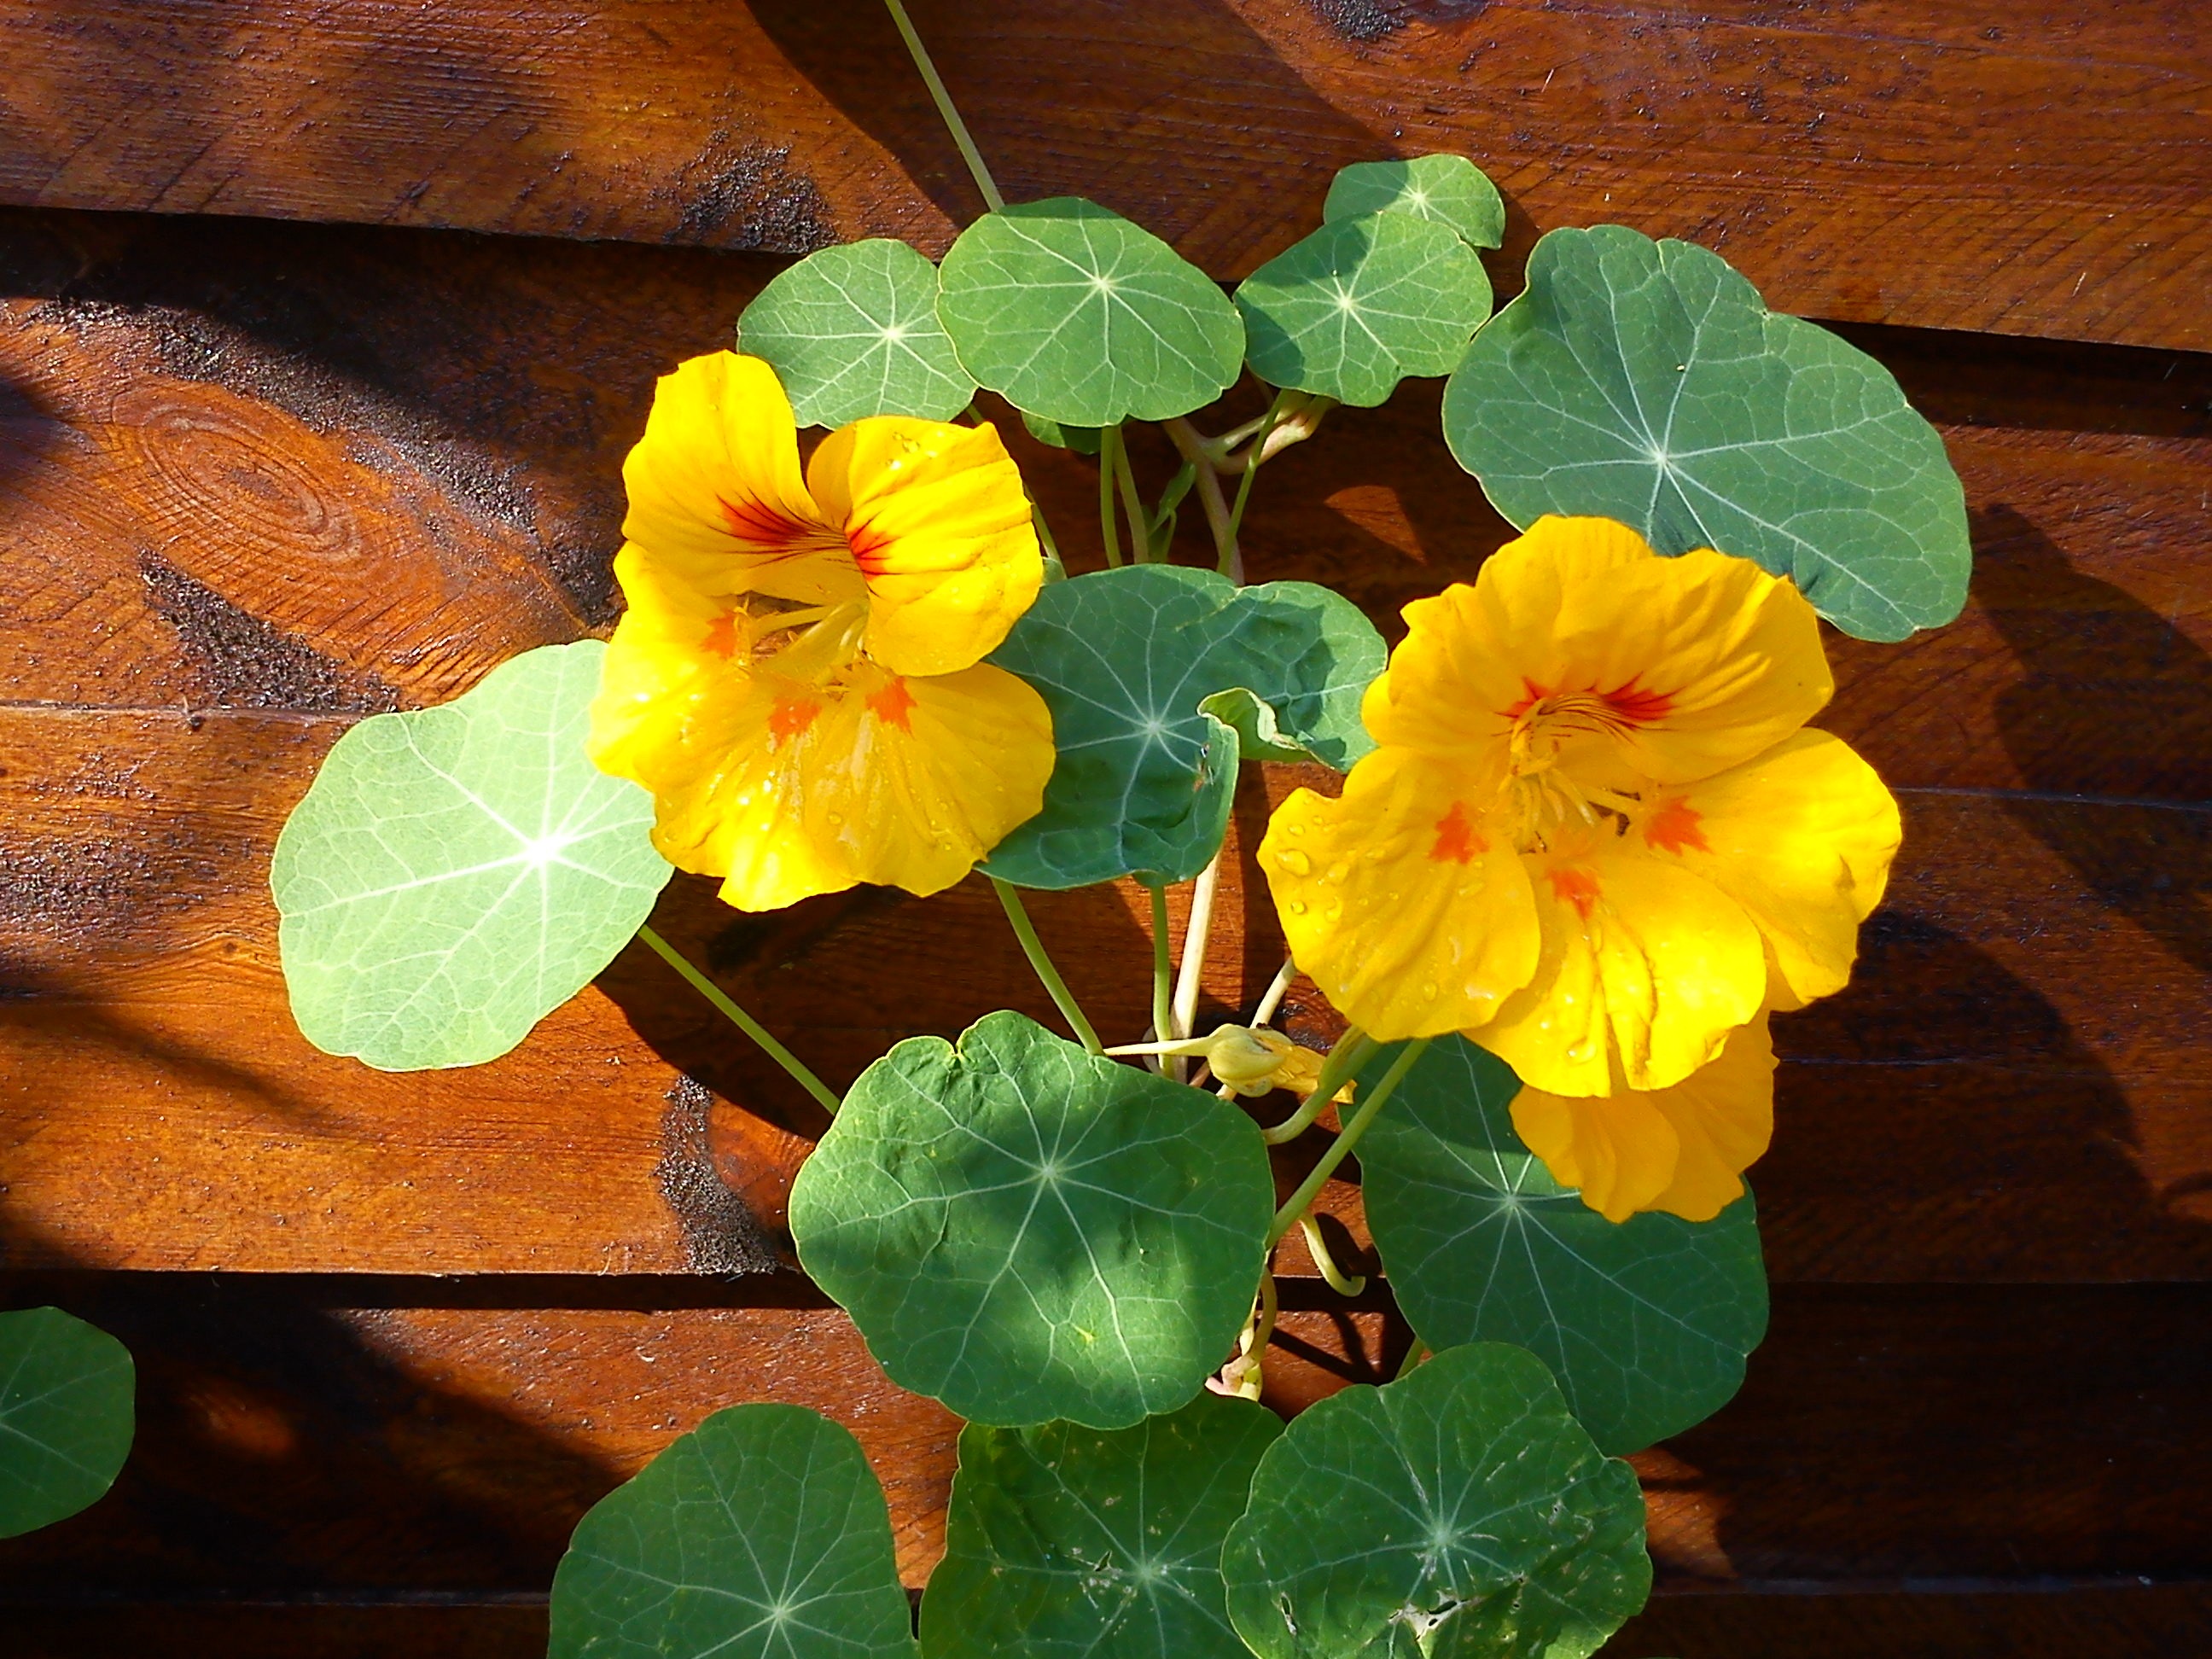
plant, leaf, flower, petal, green, produce, autumn, botany, yellow, flora, yellow flower, wildflower, macro photography, summer flowers, pansy, flowering plant, annual plant, land plant, violet family